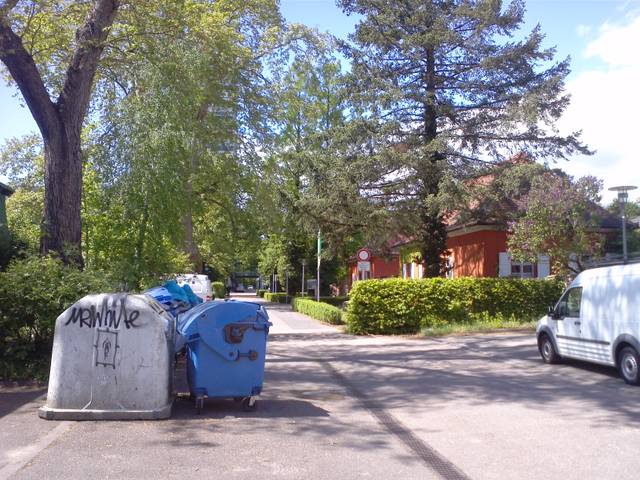
Region: Germany
Coordinates: 49.013, 8.414